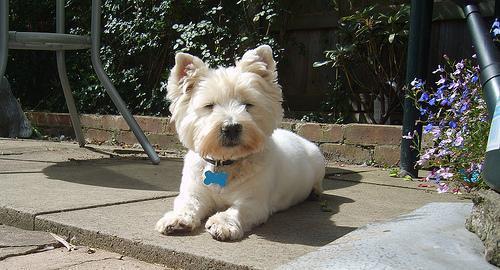
West_Highland_white_terrier